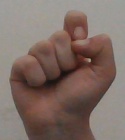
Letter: fa